Alfred Fitzpatrick

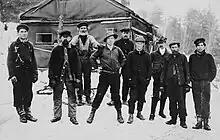
Victoria Harbour Lumber Co., Martin's camp. Alfred Fitzpatrick, founder of Frontier College, standing 3rd from right. 1911 / Pinage (?) Lake, Ont. Dr. Norman Bethune is standing straddle legs with hands on hips.

Alfred Fitzpatrick (22 April 1862 – 16 June 1936) was born in Pictou County, Nova Scotia. He attended Pictou Academy. He founded Frontier College in 1899, the oldest adult education institution in Canada.